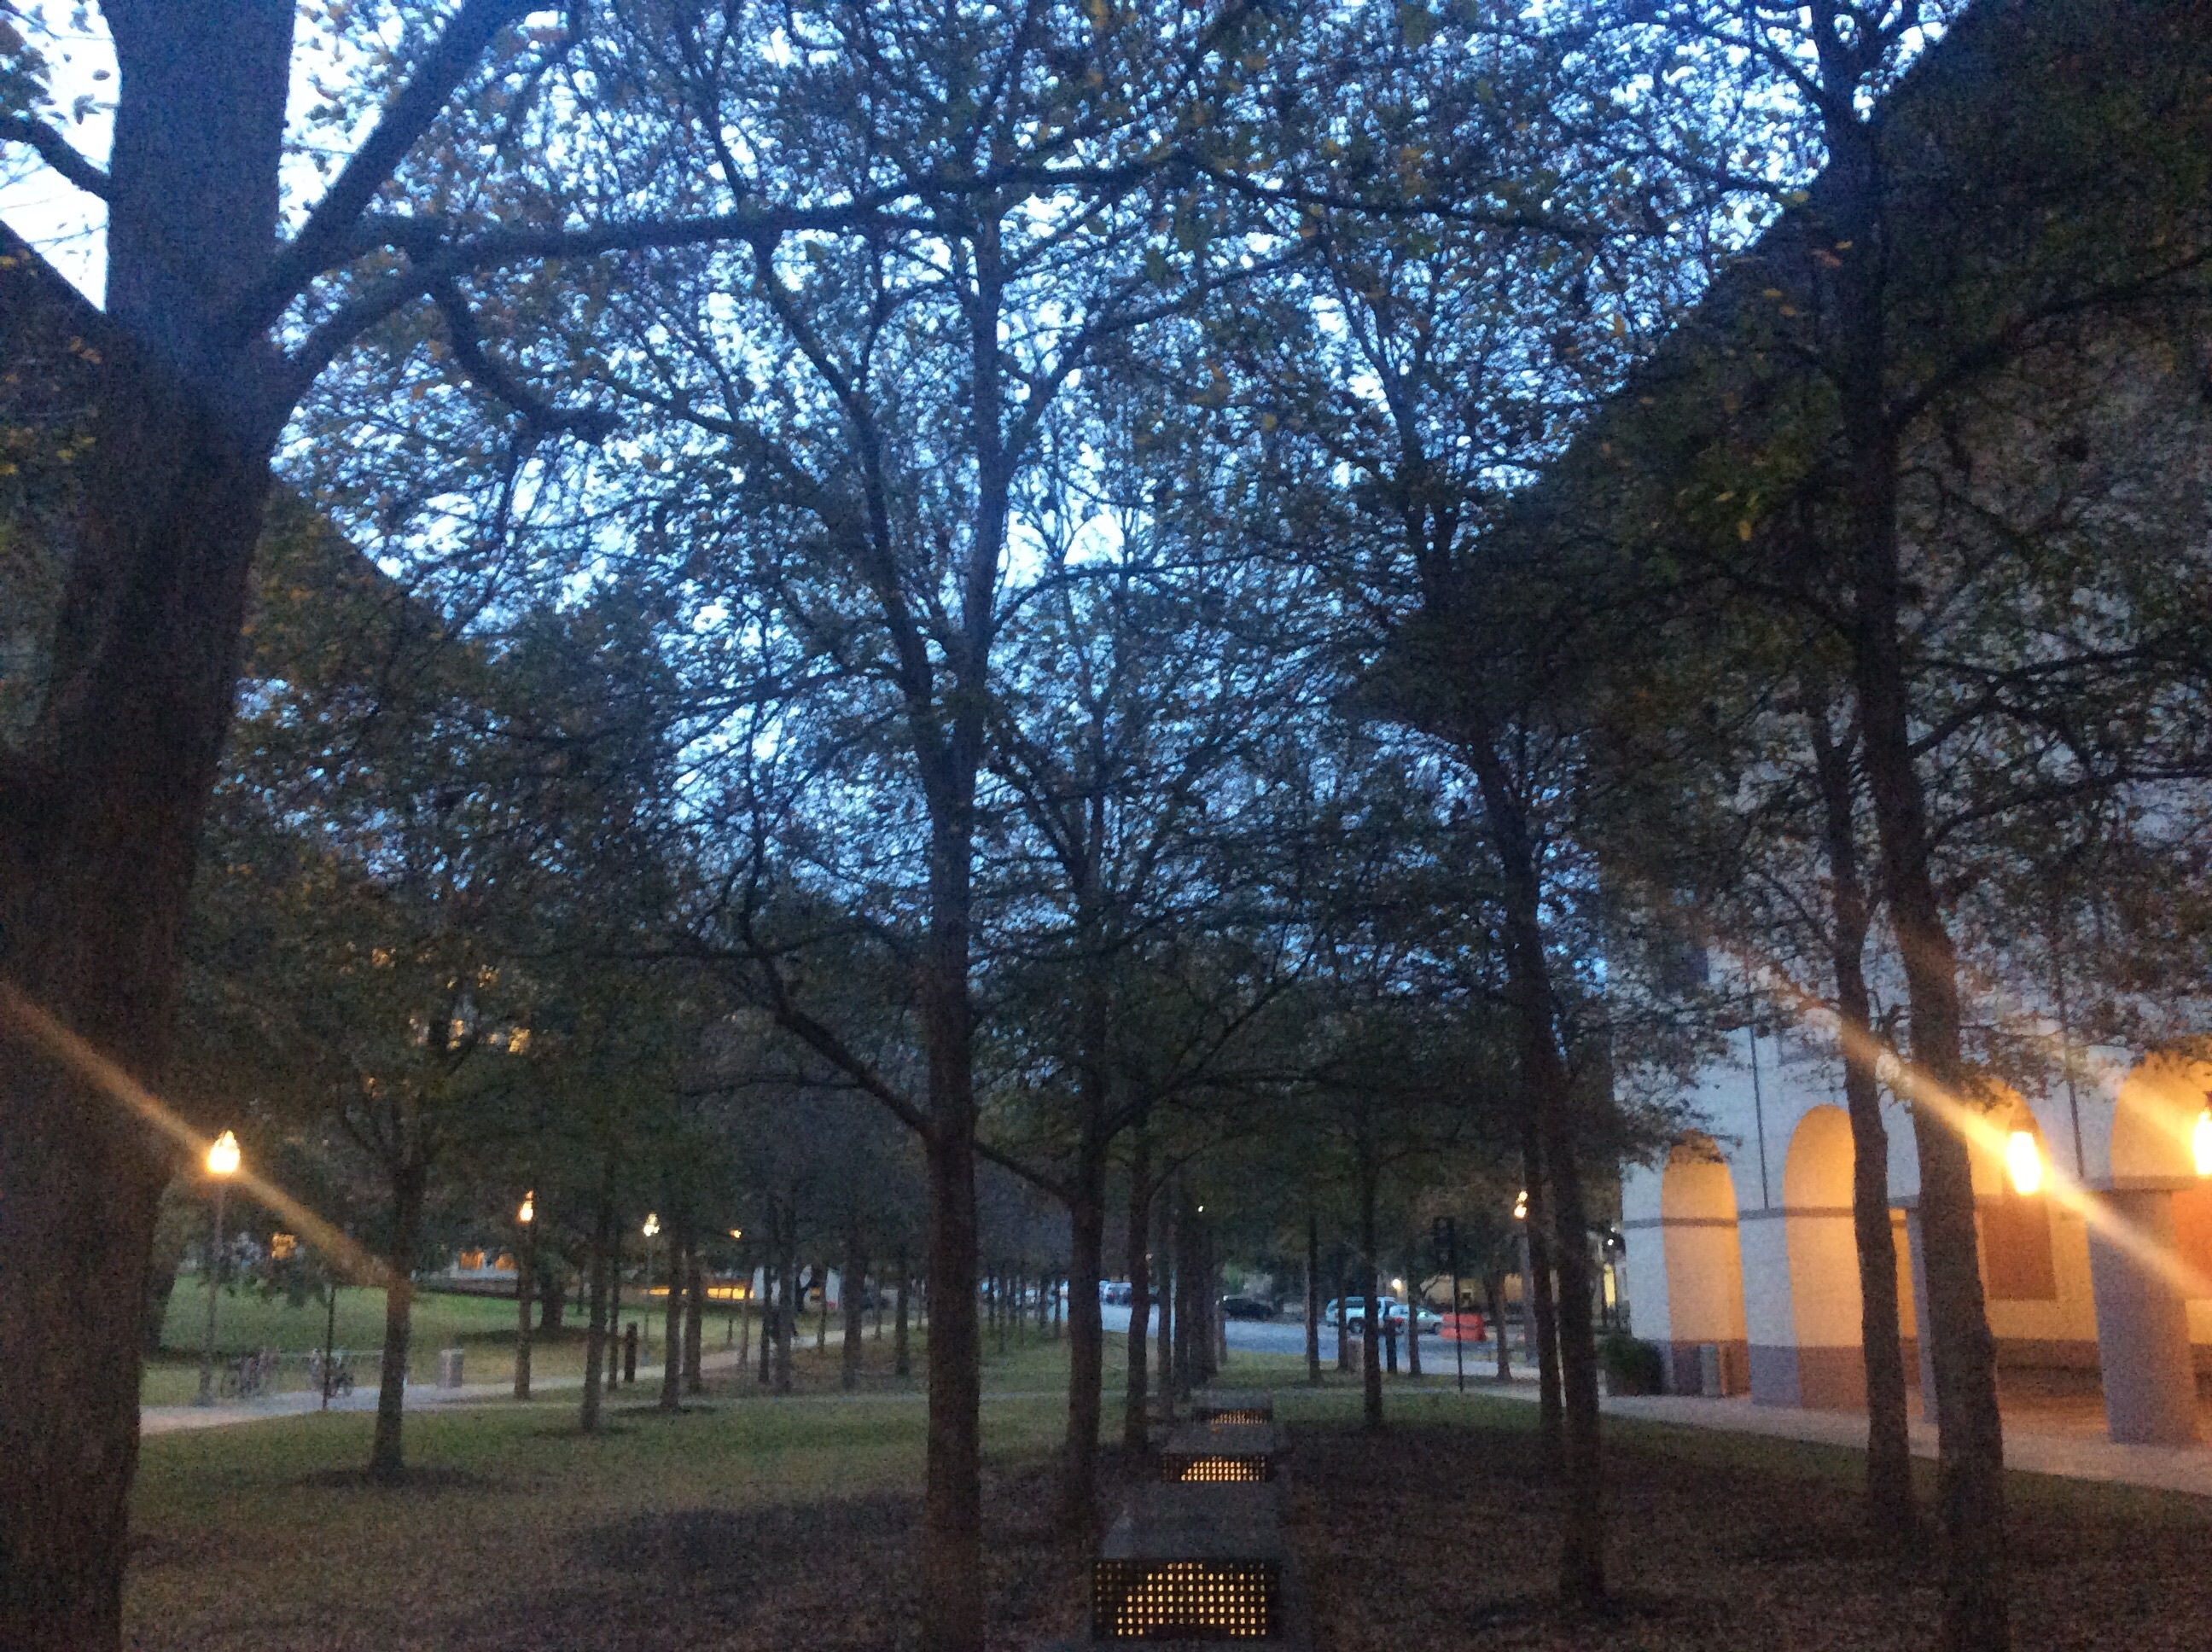
tree, plant, sunlight, morning, autumn, park, season, woody plant